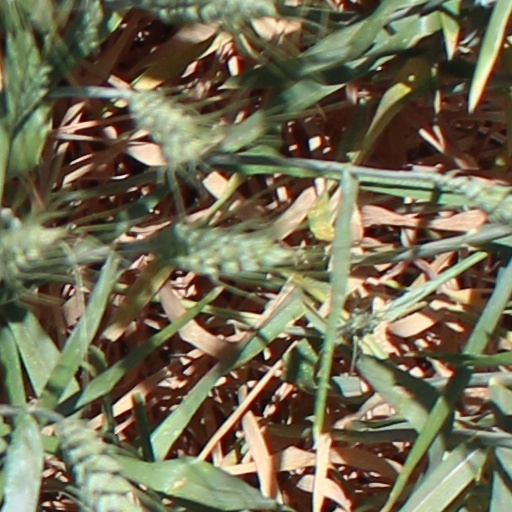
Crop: wheat